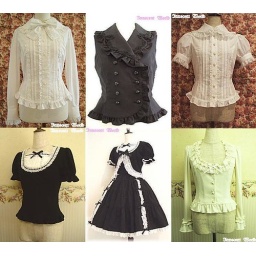
this photo is not mine. blouses in white, vest in black, cardigan in black or white, cutsew in black, dress in black.